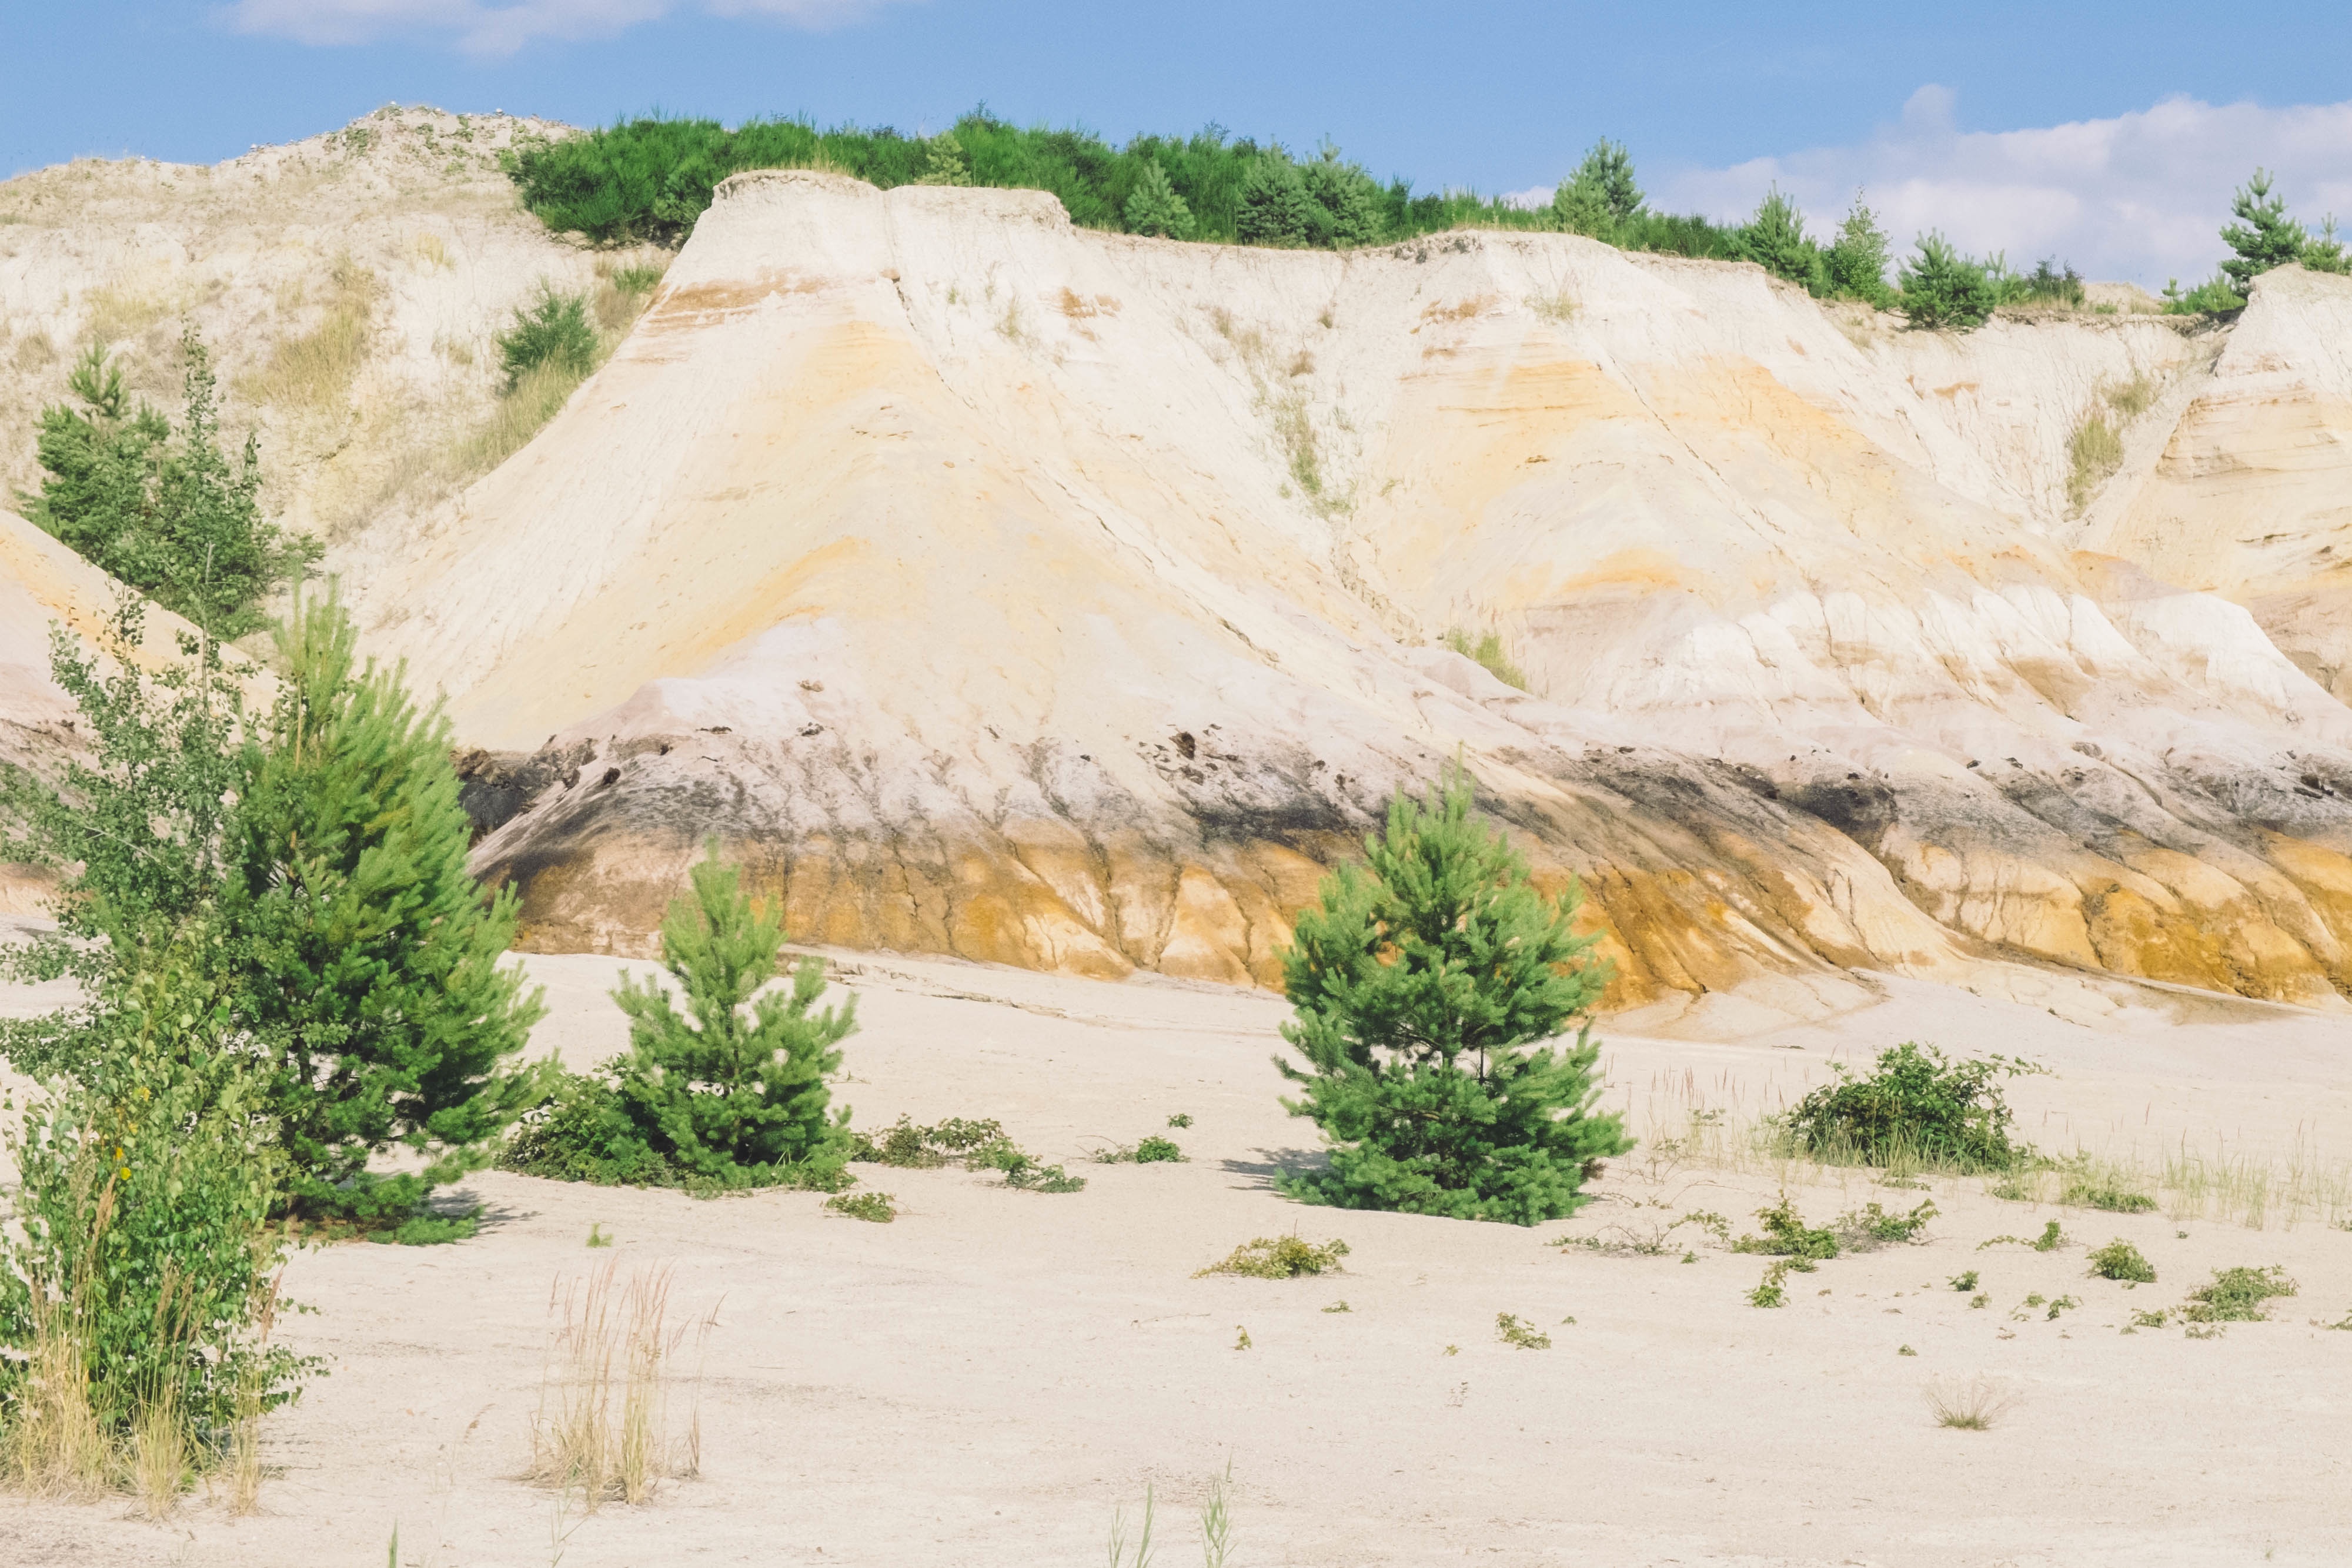
landscape, sand, dune, valley, cliff, terrain, material, geology, badlands, plateau, habitat, wadi, landform, watercolor paint, natural environment, geographical feature, aeolian landform